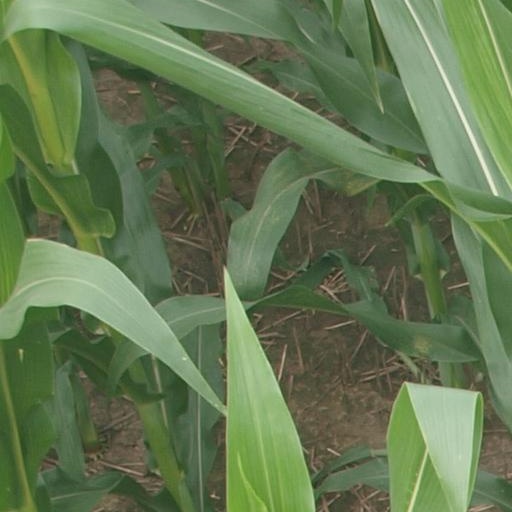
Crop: maize; corn